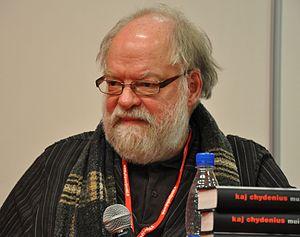
Kaj Chydenius est un compositeur finlandais né le 16 octobre 1939.